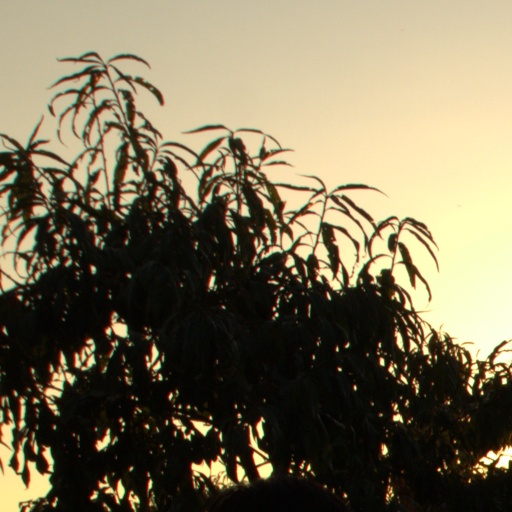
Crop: grape